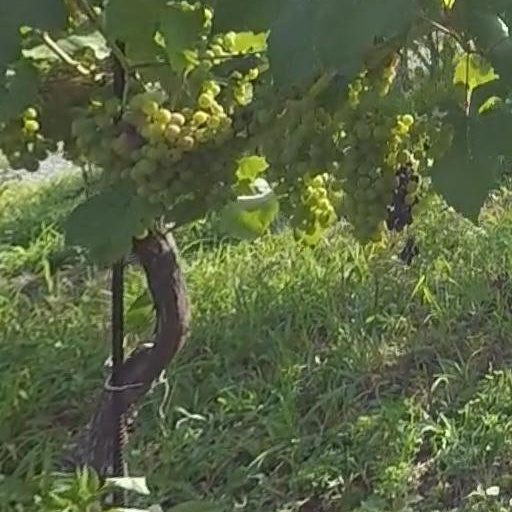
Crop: grape